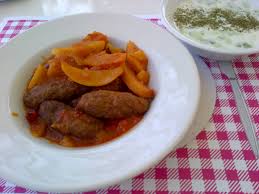
Yemek: izmir_kofte